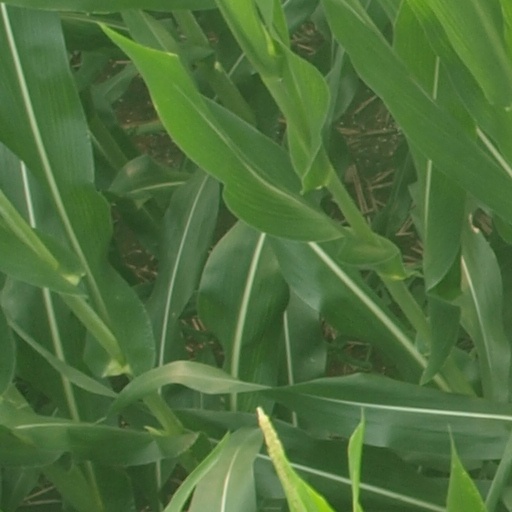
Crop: maize; corn